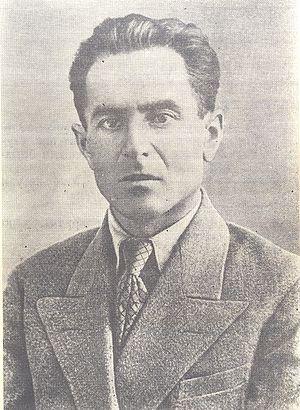
La littérature kabarde d'enfance et de jeunesse est une littérature en langue kabardo-tcherkesse destinée aux enfants et adolescents de moins de 16 ans.
Ali Askhatovitch Chogentsukov est un professeur, écrivain et traducteur kabarde.